Gateshead Thunder (1999)

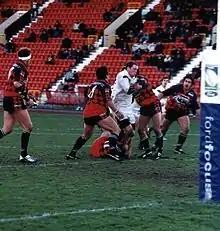
Gateshead Thunder (new club) match, 2004

During their sole season in Super League in 1999, the Thunder claimed to have lost £700,000, so on 15 November 1999, the board announced their intention to merge the Thunder with the Hull Sharks, for which they were paid £1.25 million by Super League Europe. The Association of Premiership Clubs blocked attempts for the newly merged company to enter a separate Hull-based team in the Northern Ford Premiership and so the new club would be called 'Hull FC' and play all their home games in Hull itself. The 'merger' has since been accepted to be a simple takeover of Thunder by Hull F.C. to allow them to retain their Super League status.